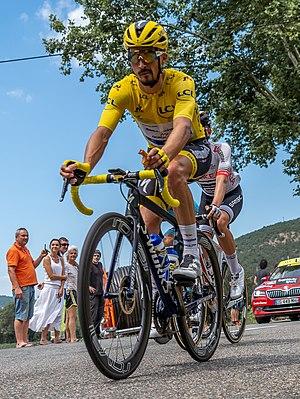
Le Tour de France 2019 est la 106ᵉ édition du Tour de France cycliste. Le grand départ a lieu le 6 juillet 2019 à Bruxelles en hommage au cinquantenaire de la première victoire sur le Tour d'Eddy Merckx et l'arrivée est jugée le 28 juillet à Paris, sur l'avenue des Champs-Élysées.
La 16ᵉ étape du Tour de France 2019 se déroule le mardi 23 juillet 2019 autour de Nîmes, sur un parcours peu vallonné de 177 kilomètres et sous une forte chaleur. Une échappée de cinq coureurs est reprise peu avant l'arrivée et l'étape est finalement remportée au sprint par l'Australien Caleb Ewan. L'étape est marquée par l'abandon sur chute d'un des favoris, Jakob Fuglsang alors 9ᵉ du classement général. Les premiers des classements restent les mêmes à l'issue de l'étape : Julian Alaphilippe pour le général, Peter Sagan pour les points, Tim Wellens pour la montagne, Egan Bernal pour le meilleur jeune et Movistar pour le classement par équipes. Alexis Gougeard, un des cinq échappés, est élu le plus combatif du jour.